Dodge Morgan

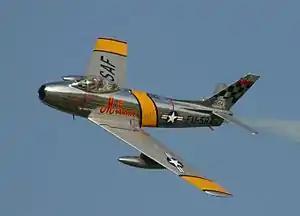
F-86 Sabre fighter jet

On reaching adulthood, Morgan joined the United States Air Force and flew jet fighters. He joined the Air Force, he said, "so I wouldn't have to tell my mother I got kicked out of college." While serving in the Air Force, he once crashed his F-86 Sabre fighter jet. Morgan later recalled that he was trying to land at Presque Isle Air Force Base when his engine flamed out and the plane crashed into the Maine woods. His canopy jammed, and rescuers had to extricate him with an ax. Asked about the threat of fire from the fuel tanks in the jet's wings, Morgan said, "No problem, the wings were about 300 yards behind me when the fuselage finally stopped."